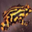
Label: frog